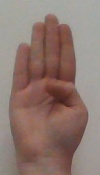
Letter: kaaf